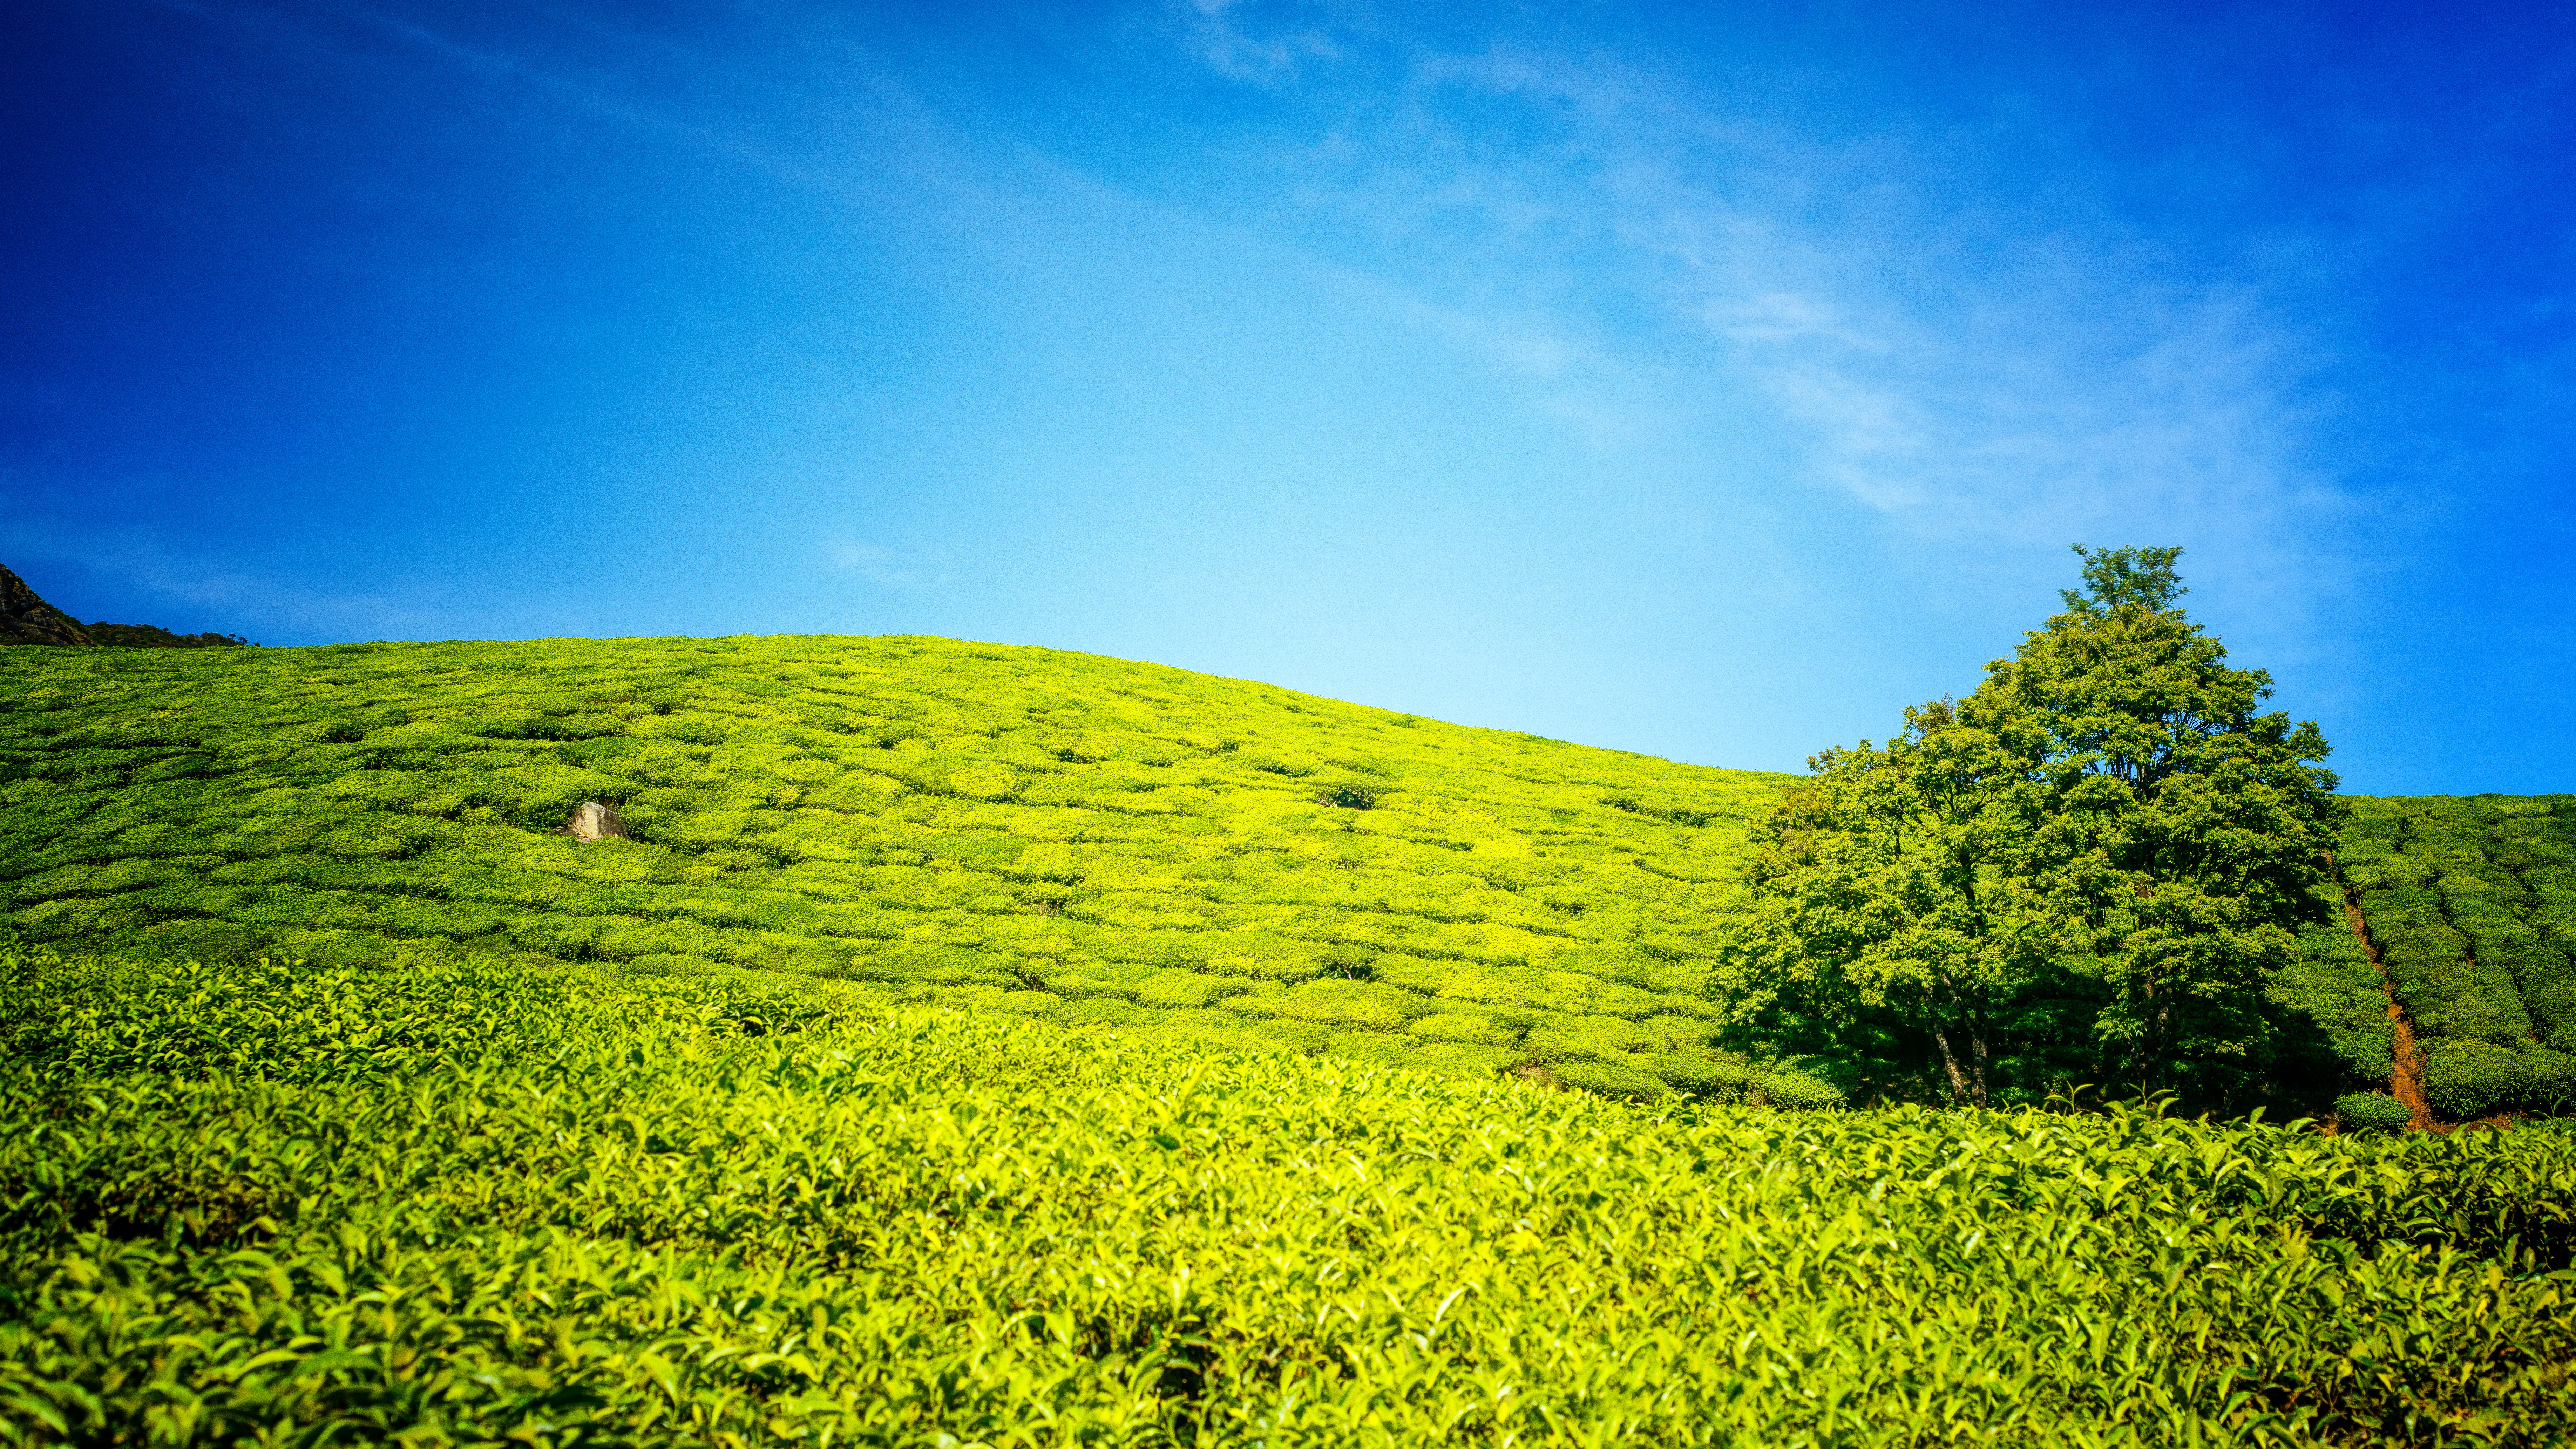
landscape, tree, nature, grass, horizon, mountain, cloud, plant, sky, field, lawn, meadow, prairie, sunlight, leaf, hill, flower, green, pasture, agriculture, plain, rapeseed, wildflower, grassland, shrub, plateau, habitat, ecosystem, brassica, rural area, natural environment, grass family, woody plant, computer wallpaper, land plant